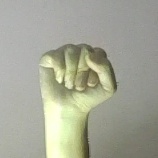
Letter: saad